Christopher Roper-Curzon, 19th Baron Teynham

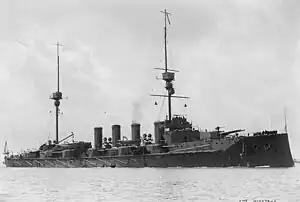
HMS "Minotaur"

Christopher John Henry Roper-Curzon, 19th Baron Teynham DSO DSC (6 May 1896 – 5 May 1972), was a career officer of the Royal Navy and an English peer, with a seat from 1936 in the House of Lords, where from 1946 to 1959 he was Deputy to the Earl of Drogheda and then to Lord Merthyr as Chairman of Committees.